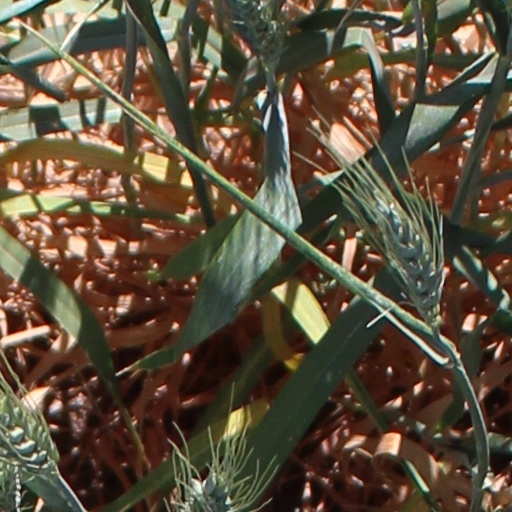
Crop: wheat